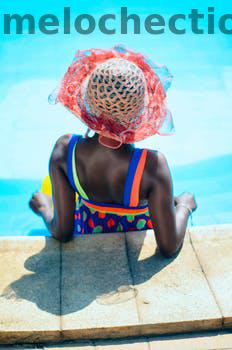
Label: Watermark